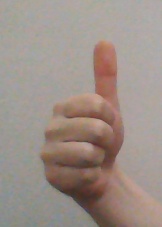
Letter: aleff